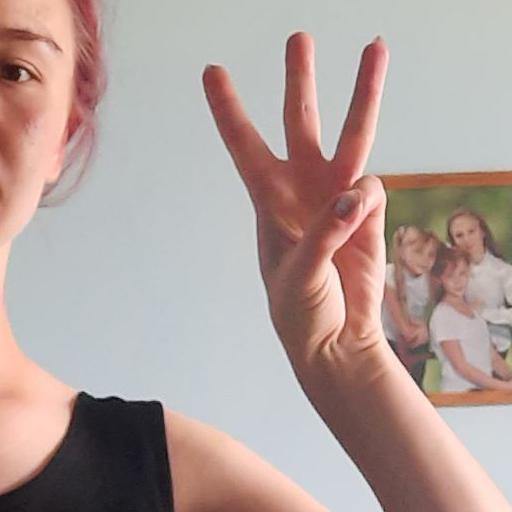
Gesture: three